Wasabi

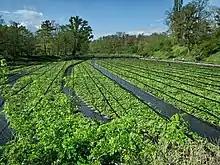
Wasabi crop growing at Azumino, Nagano, Japan

Wasabi is used to flavor many foods, especially dry snacks. are legumes (peanuts, soybeans, or peas) that are roasted or fried and then coated with wasabi powder, and eaten as a snack.